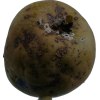
Label: pear